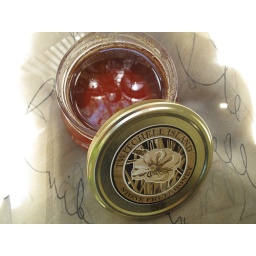
From Gregory Farms in Rio Vista. Raw, natural stone fruit honey. Available at Wednesday Castro Farmer's Market. Unbelievable!